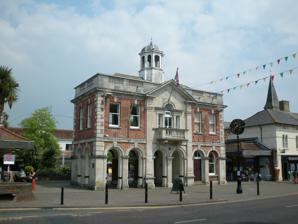
Building: The Town Hall, Christchurch
Country: United Kingdom
Year built: 1745
For the town hall in Christchurch, New Zealand, see Christchurch Town Hall . Municipal building in Christchurch, Dorset, England Christchurch Town Hall Christchurch Town Hall Location Christchurch Coordinates 50°44′06″N 1°46′39″W / 50.7349°N 1.7776°W / 50.7349; -1.7776 Built 1746 (moved and rebuilt 1859) Architectural style(s) Classical style Listed Building – Grade II Official name Town Hall Designated 12 February 1976 Reference no. 1324677 Shown in Dorset The Town Hall, Christchurch is a municipal building in Christchurch , Dorset , England. The building, which incorporates a room known as the mayor's parlour on the first floor, and is a Grade II listed building . It is currently the base of Christchurch Town Council. History The first town hall was a medieval timber structure built in Millhams Street. The current town hall, which was designed in the neoclassical style , was originally built in the Market Square in 1746 but, in order to improve traffic flow, it was dismantled and rebuilt in its current position in the former Blanchard's Yard in the High Street in 1859. The move to Blanchard's Yard was funded by public subscription and financially supported by the local member of parliament , Admiral John Edward Walcott . The design involved a symmetrical main frontage with six bays facing onto the High Street; the central section of two bays, which slightly projected forward, featured arcading on the ground floor to allow markets to be held, and a stone balcony and Venetian window on the first floor flanked by full-height Doric order pilasters supporting an open pediment . There was a cupola with a weather vane at roof level. Internally, the principal room was the mayor's parlour on the first floor. There was a lock-up under the stairs to accommodate criminals. The borough council, which met in the town hall, was reformed under the Municipal Corporations Act 1883 . A technical school, which had been built to the north of the town hall in 1902, was later acquired by Christchurch Borough Council and converted for municipal use to accommodate a new council chamber. The town hall continued to serve as the headquarters of Christchurch Borough Council and became the local seat of government of the enlarged local government district of Christchurch, which was formed by the merger of the Municipal Borough of Christchurch with part of Ringwood and Fordingbridge Rural District , in 1974. However, in the light of the new district council's increased responsibilities, civic leaders decided to move to new civic offices in Bridge Street in 1978. Some restoration work including replacement of the cupola was carried out in autumn 1988. The old technical school, which had become surplus to requirements, was demolished to make way for Saxon Square in 1992. Proposals to glaze the ground floor of the town hall were recommended to the local council in August 2015. After Bournemouth, Christchurch and Poole (BCP), was created as the unitary authority for the area in April 2019, Christchurch Town Council, the first tier of local government, was created at the same time as the unitary authority, with its offices in the town hall. An extensive programme of restoration works, including replacement of the lead pipework and further work on the cupola, began in January 2020. See also Listed buildings in Christchurch, Dorset References